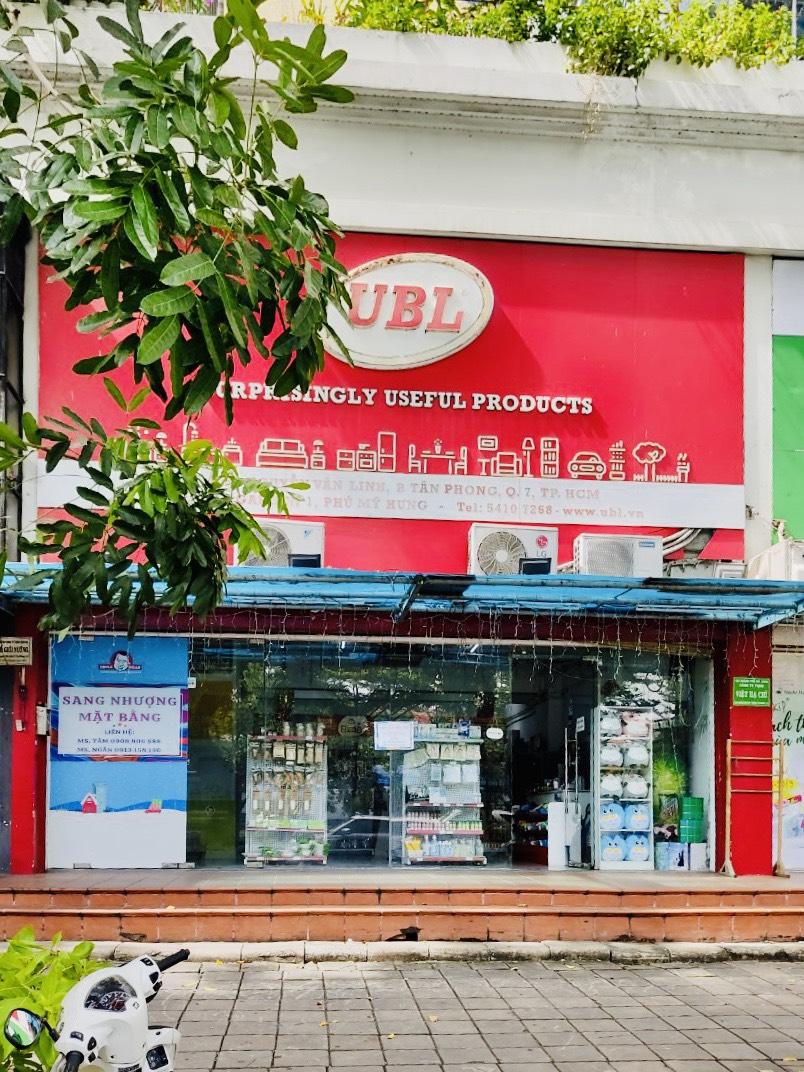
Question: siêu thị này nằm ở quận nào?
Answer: quận 7